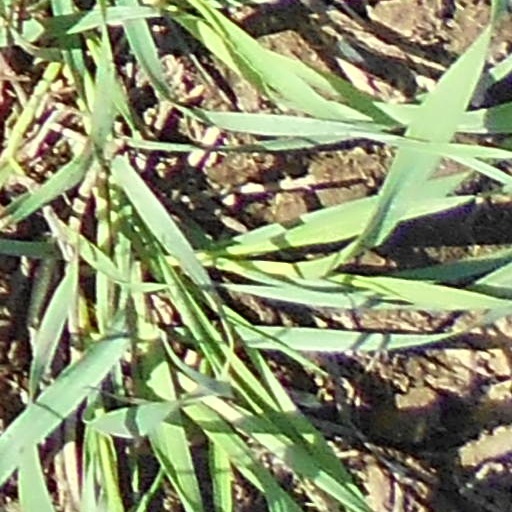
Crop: wheat